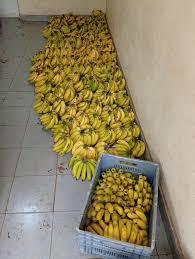
Ndizi, yaliyoiva, ya rangi ya njano, yamepangwa kwa utaratibu. Yanaonekana yakingoja kuuzwa au kuwa kwenye soko. Nyingine yamewekwa kwenye kreti zilizopangwa.